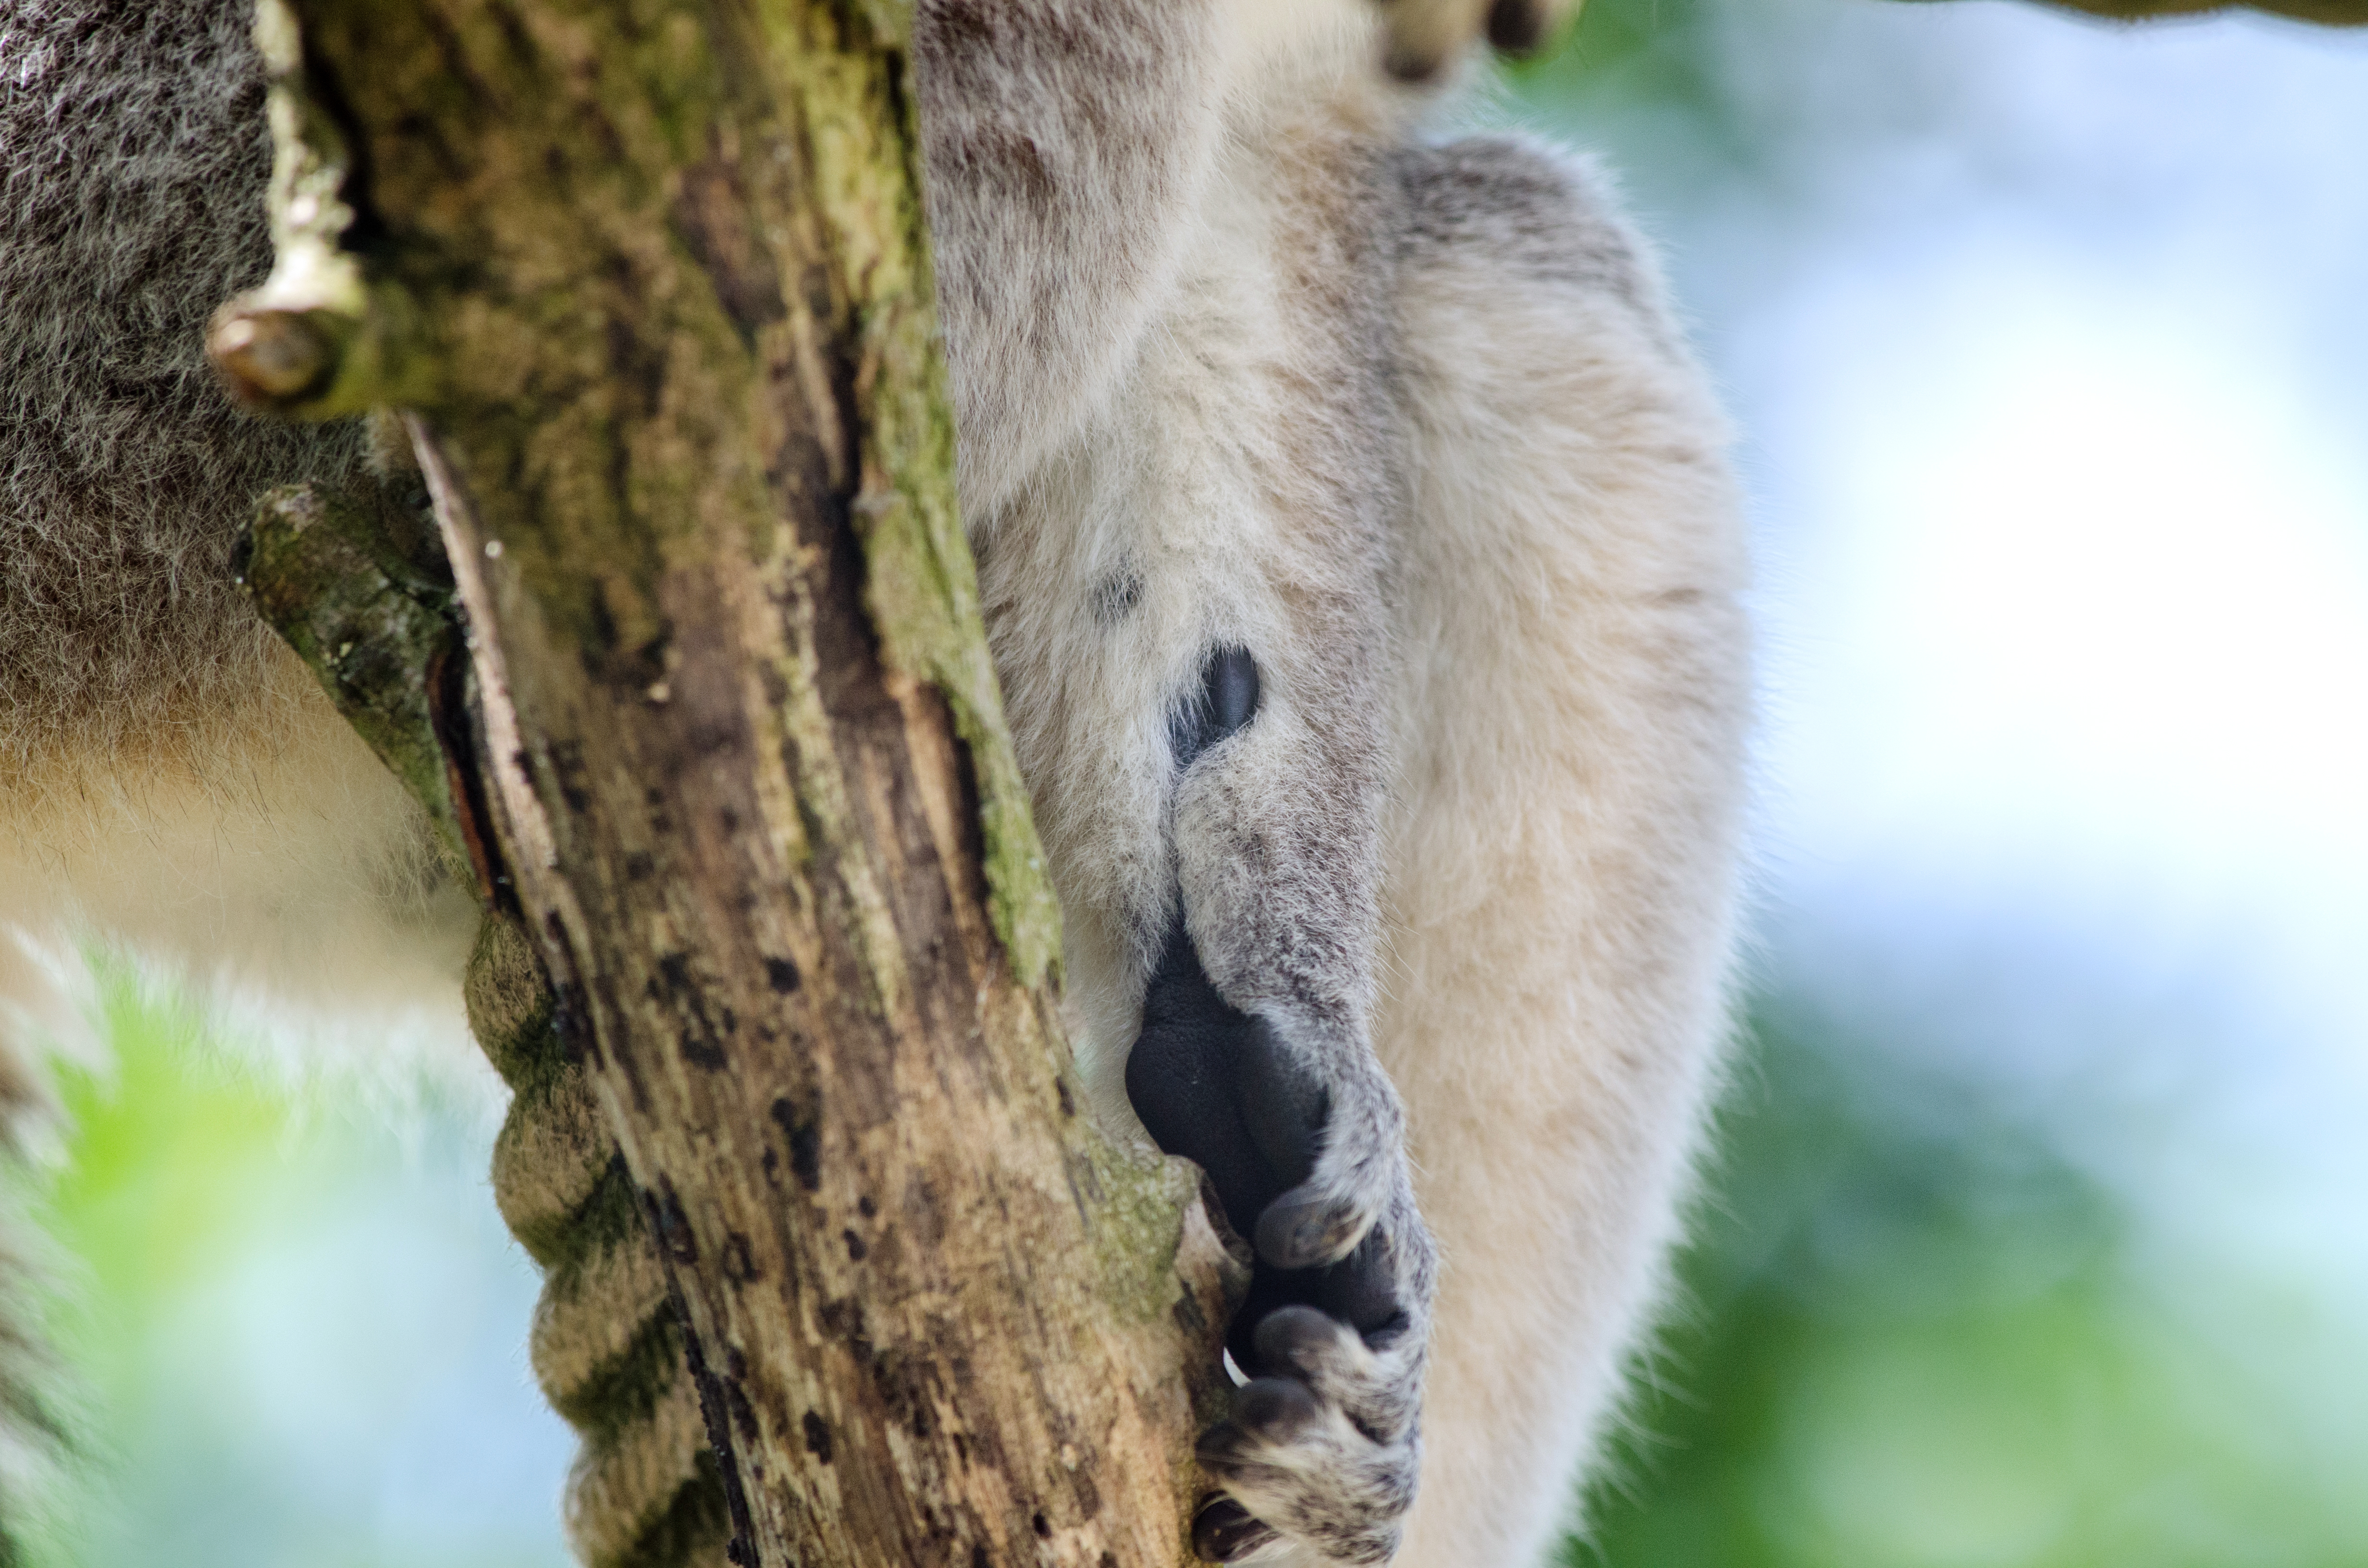
tree, nature, branch, bokeh, ring, feet, animal, cute, wildlife, zoo, fur, mammal, nikon, squirrel, fauna, close up, eyes, hands, animals, madagascar, vertebrate, tier, fell, augen, baum, adorable, lemur, d7000, niedlich, tailed, catta, katta, tierpart, madagaskar, 300mm, koala, fuse, s s, h nde